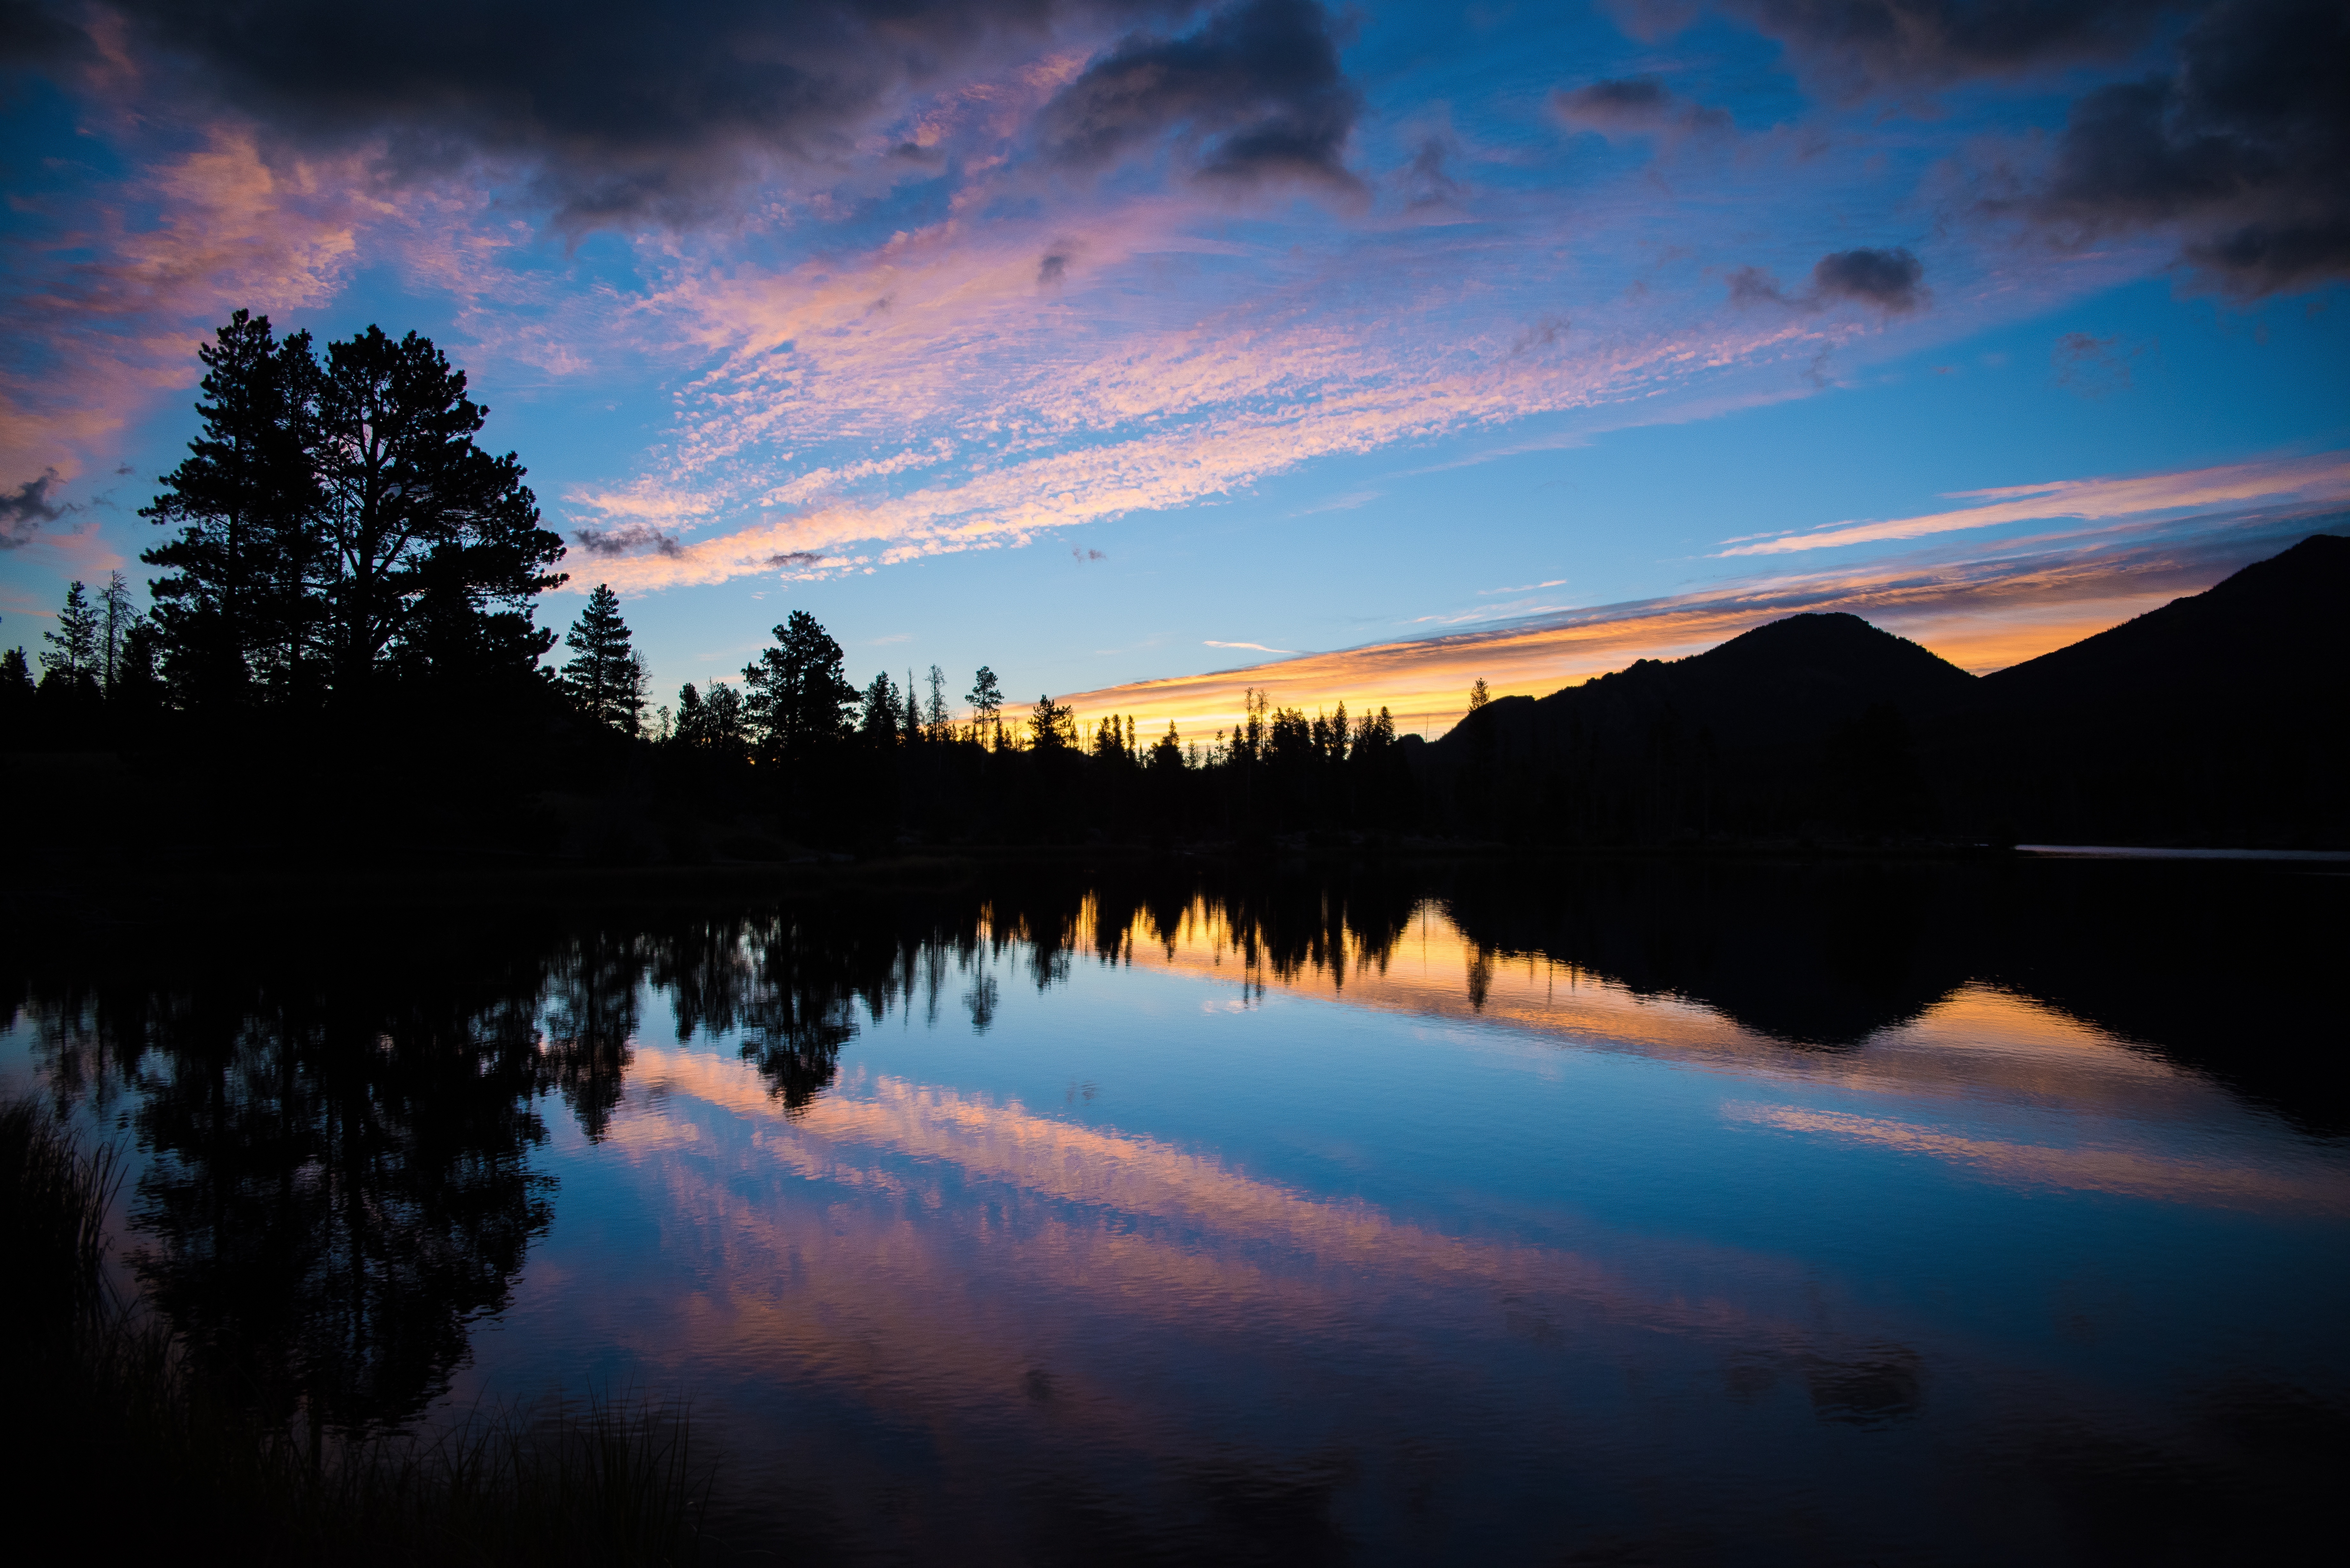
landscape, water, nature, outdoor, mountain, cloud, sky, sun, sunrise, sunset, sunlight, morning, lake, dawn, atmosphere, summer, dusk, idyllic, evening, twilight, reflection, tranquil, scenic, peaceful, smooth, calm, colorful, surface, trees, mirror, silhouettes, loch, glassy, afterglow, atmospheric phenomenon, computer wallpaper